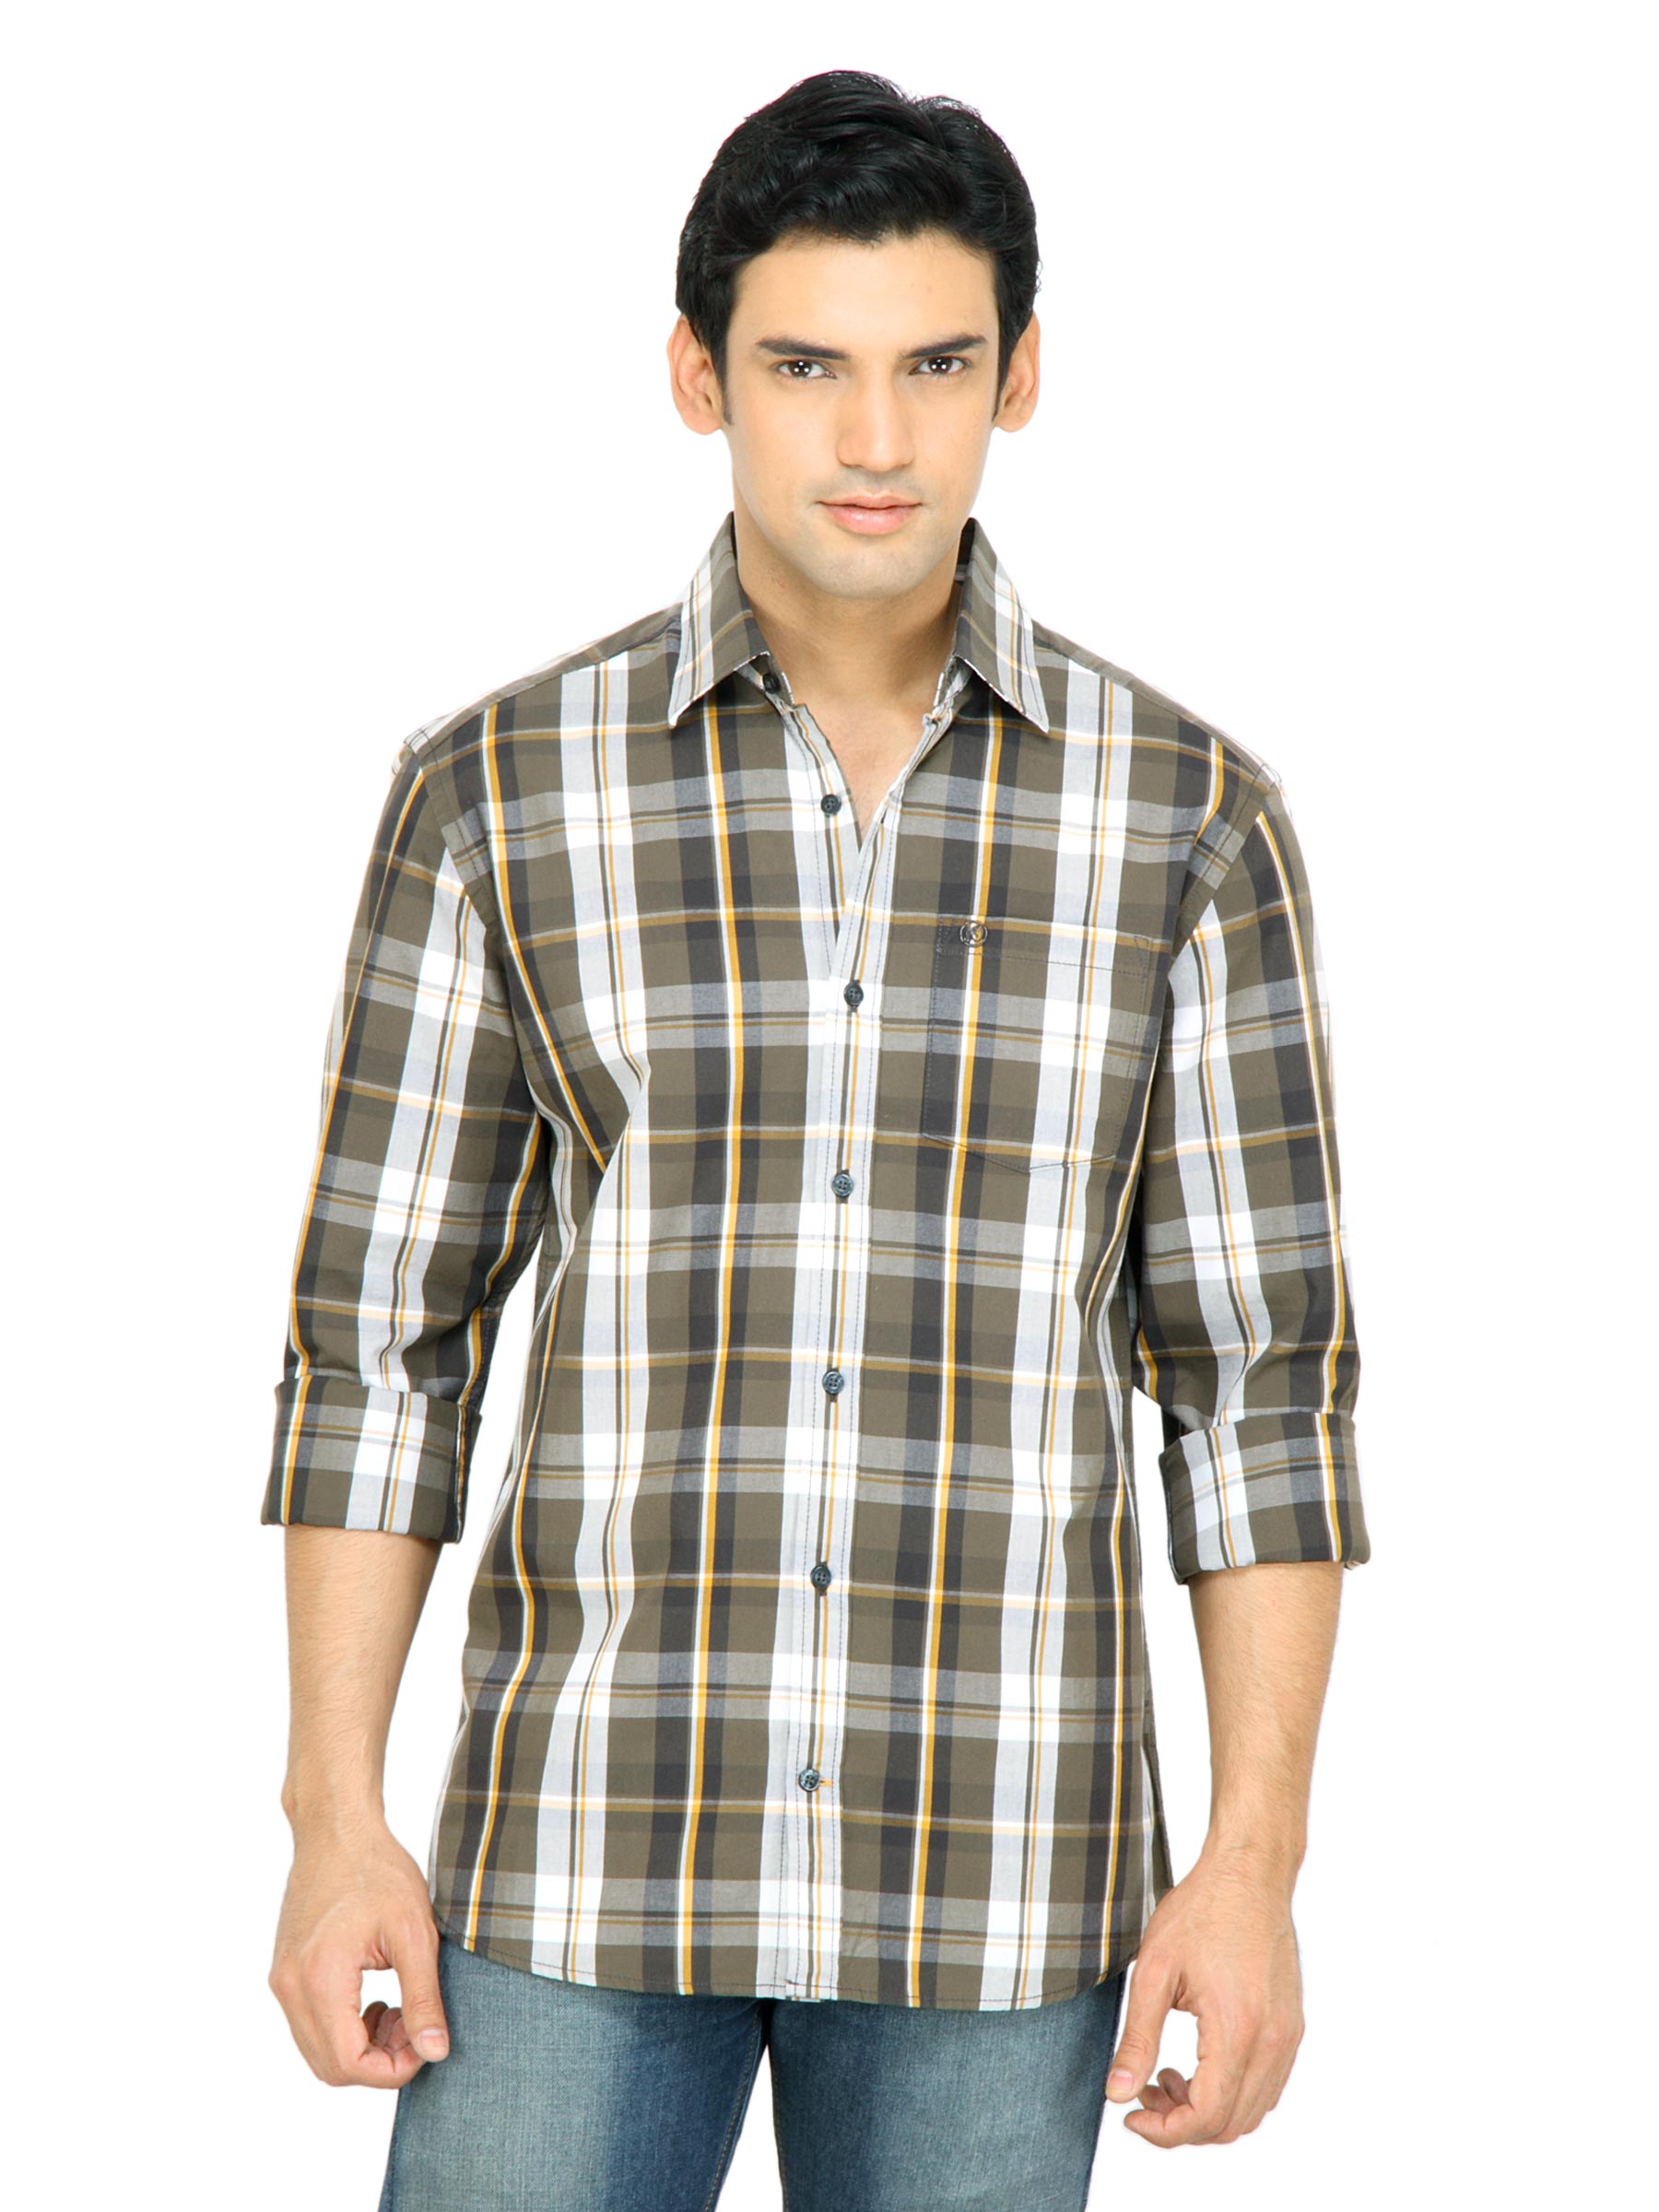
s.Oliver Men Check Olive Shirt
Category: Apparel / Topwear / Shirts
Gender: Men
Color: Olive
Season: Fall 2011
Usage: Casual